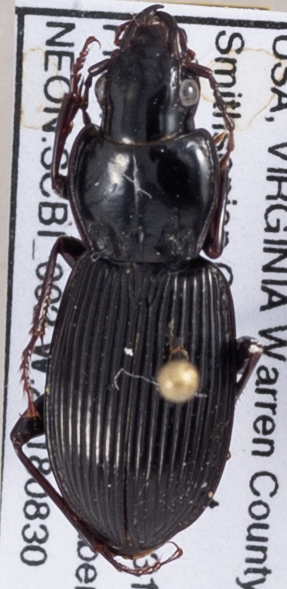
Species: Pterostichus coracinus
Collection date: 2018-08-30
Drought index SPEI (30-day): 1.574
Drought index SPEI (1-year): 1.93
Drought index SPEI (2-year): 1.69